Killing jar

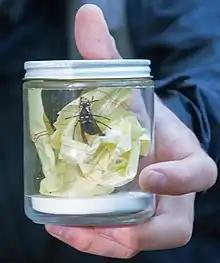
A wasp placed in a killing jar atop crumpled legal pad paper

A killing jar or killing bottle is a device used by entomologists to kill captured insects quickly and with minimum damage. The jar typically contains gypsum plaster (plaster of paris) on the bottom to absorb a killing fluid. The killing fluid evaporates into the air and gasses the insect. Typically only adult hard bodied insects are killed in a killing jar; other insects require different methods of killing.